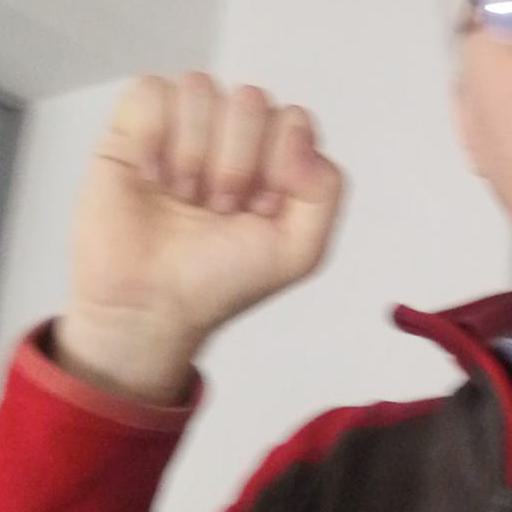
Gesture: fist